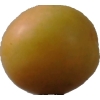
Label: cherry_wax